Northport, Waupaca County, Wisconsin

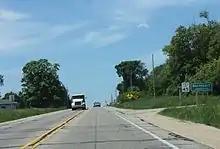
The sign for Northport

Northport is an unincorporated census-designated place located in the town of Mukwa, in Waupaca County, Wisconsin, United States. The community is on Wisconsin Highway 54, approximately two miles northwest from New London. As of the 2010 census, its population is 491.